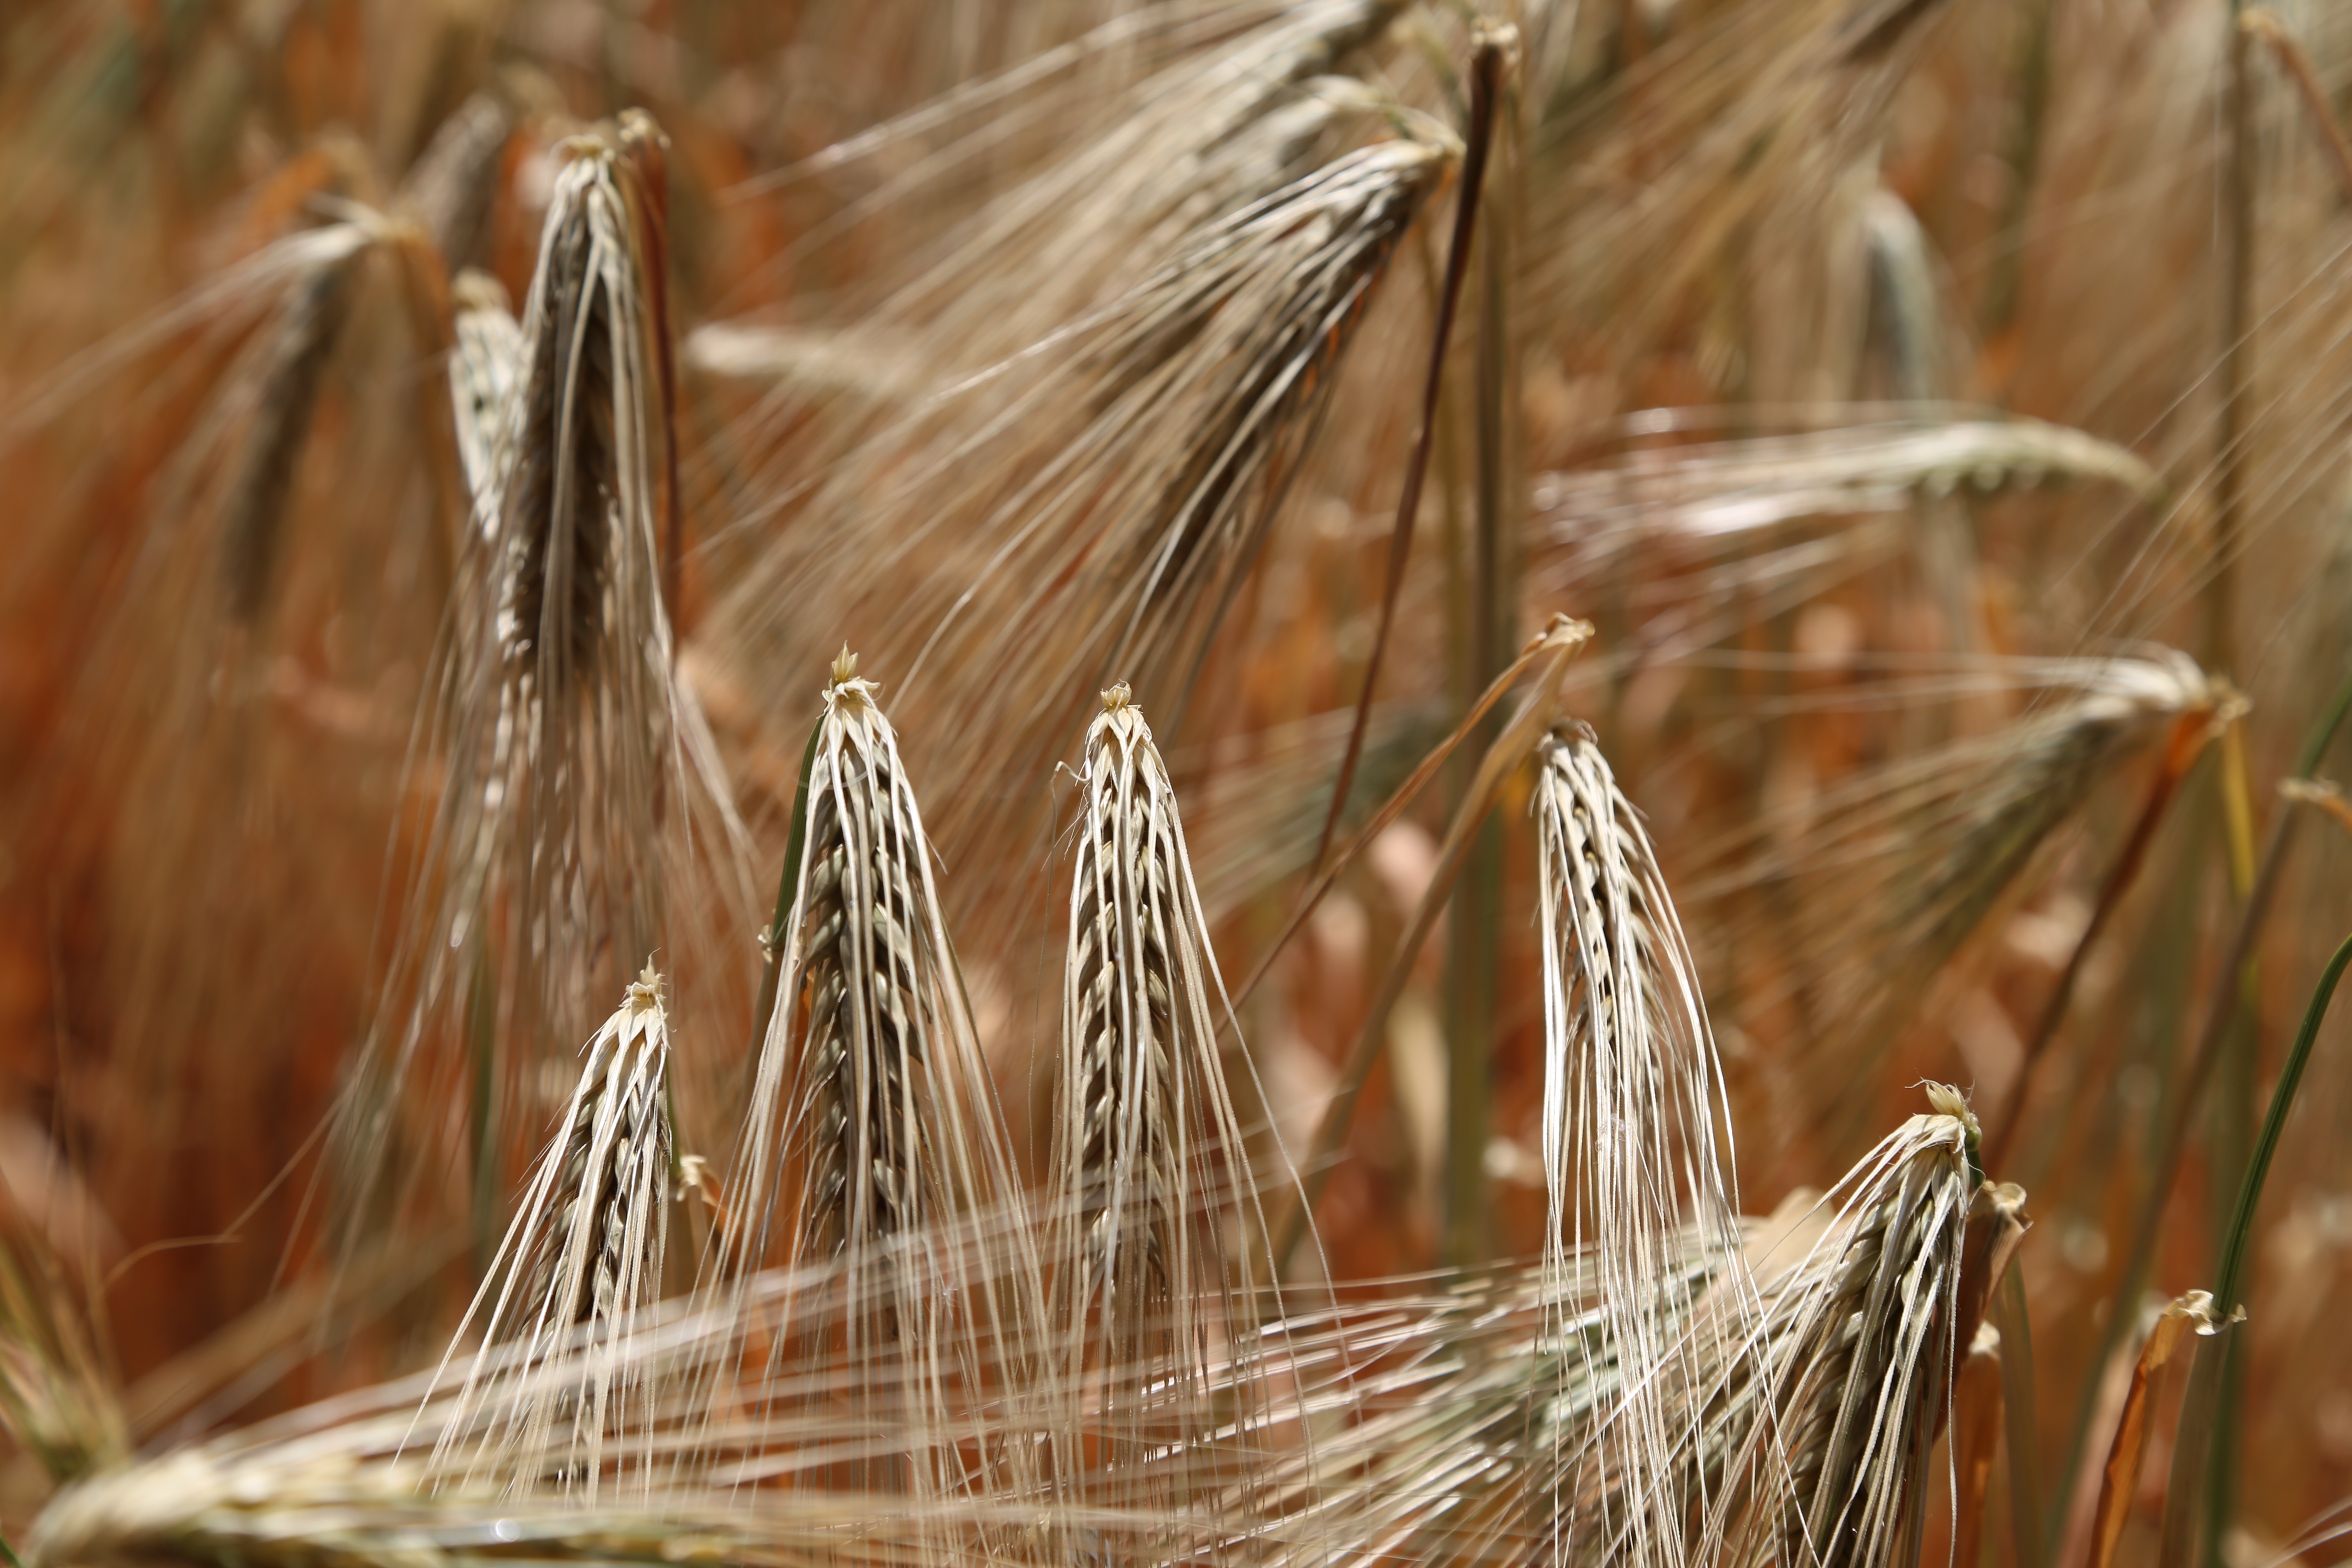
grass, plant, field, barley, wheat, grain, food, crop, agriculture, close, bread, bakery, cereal, wheat field, close up, gold, nutrition, rye, cereals, baked goods, flowering plant, gluten, field economics, commodity, rye field, emmer, wheat spike, hordeum, ears of corn ears, grass family, land plant, food grain, einkorn wheat